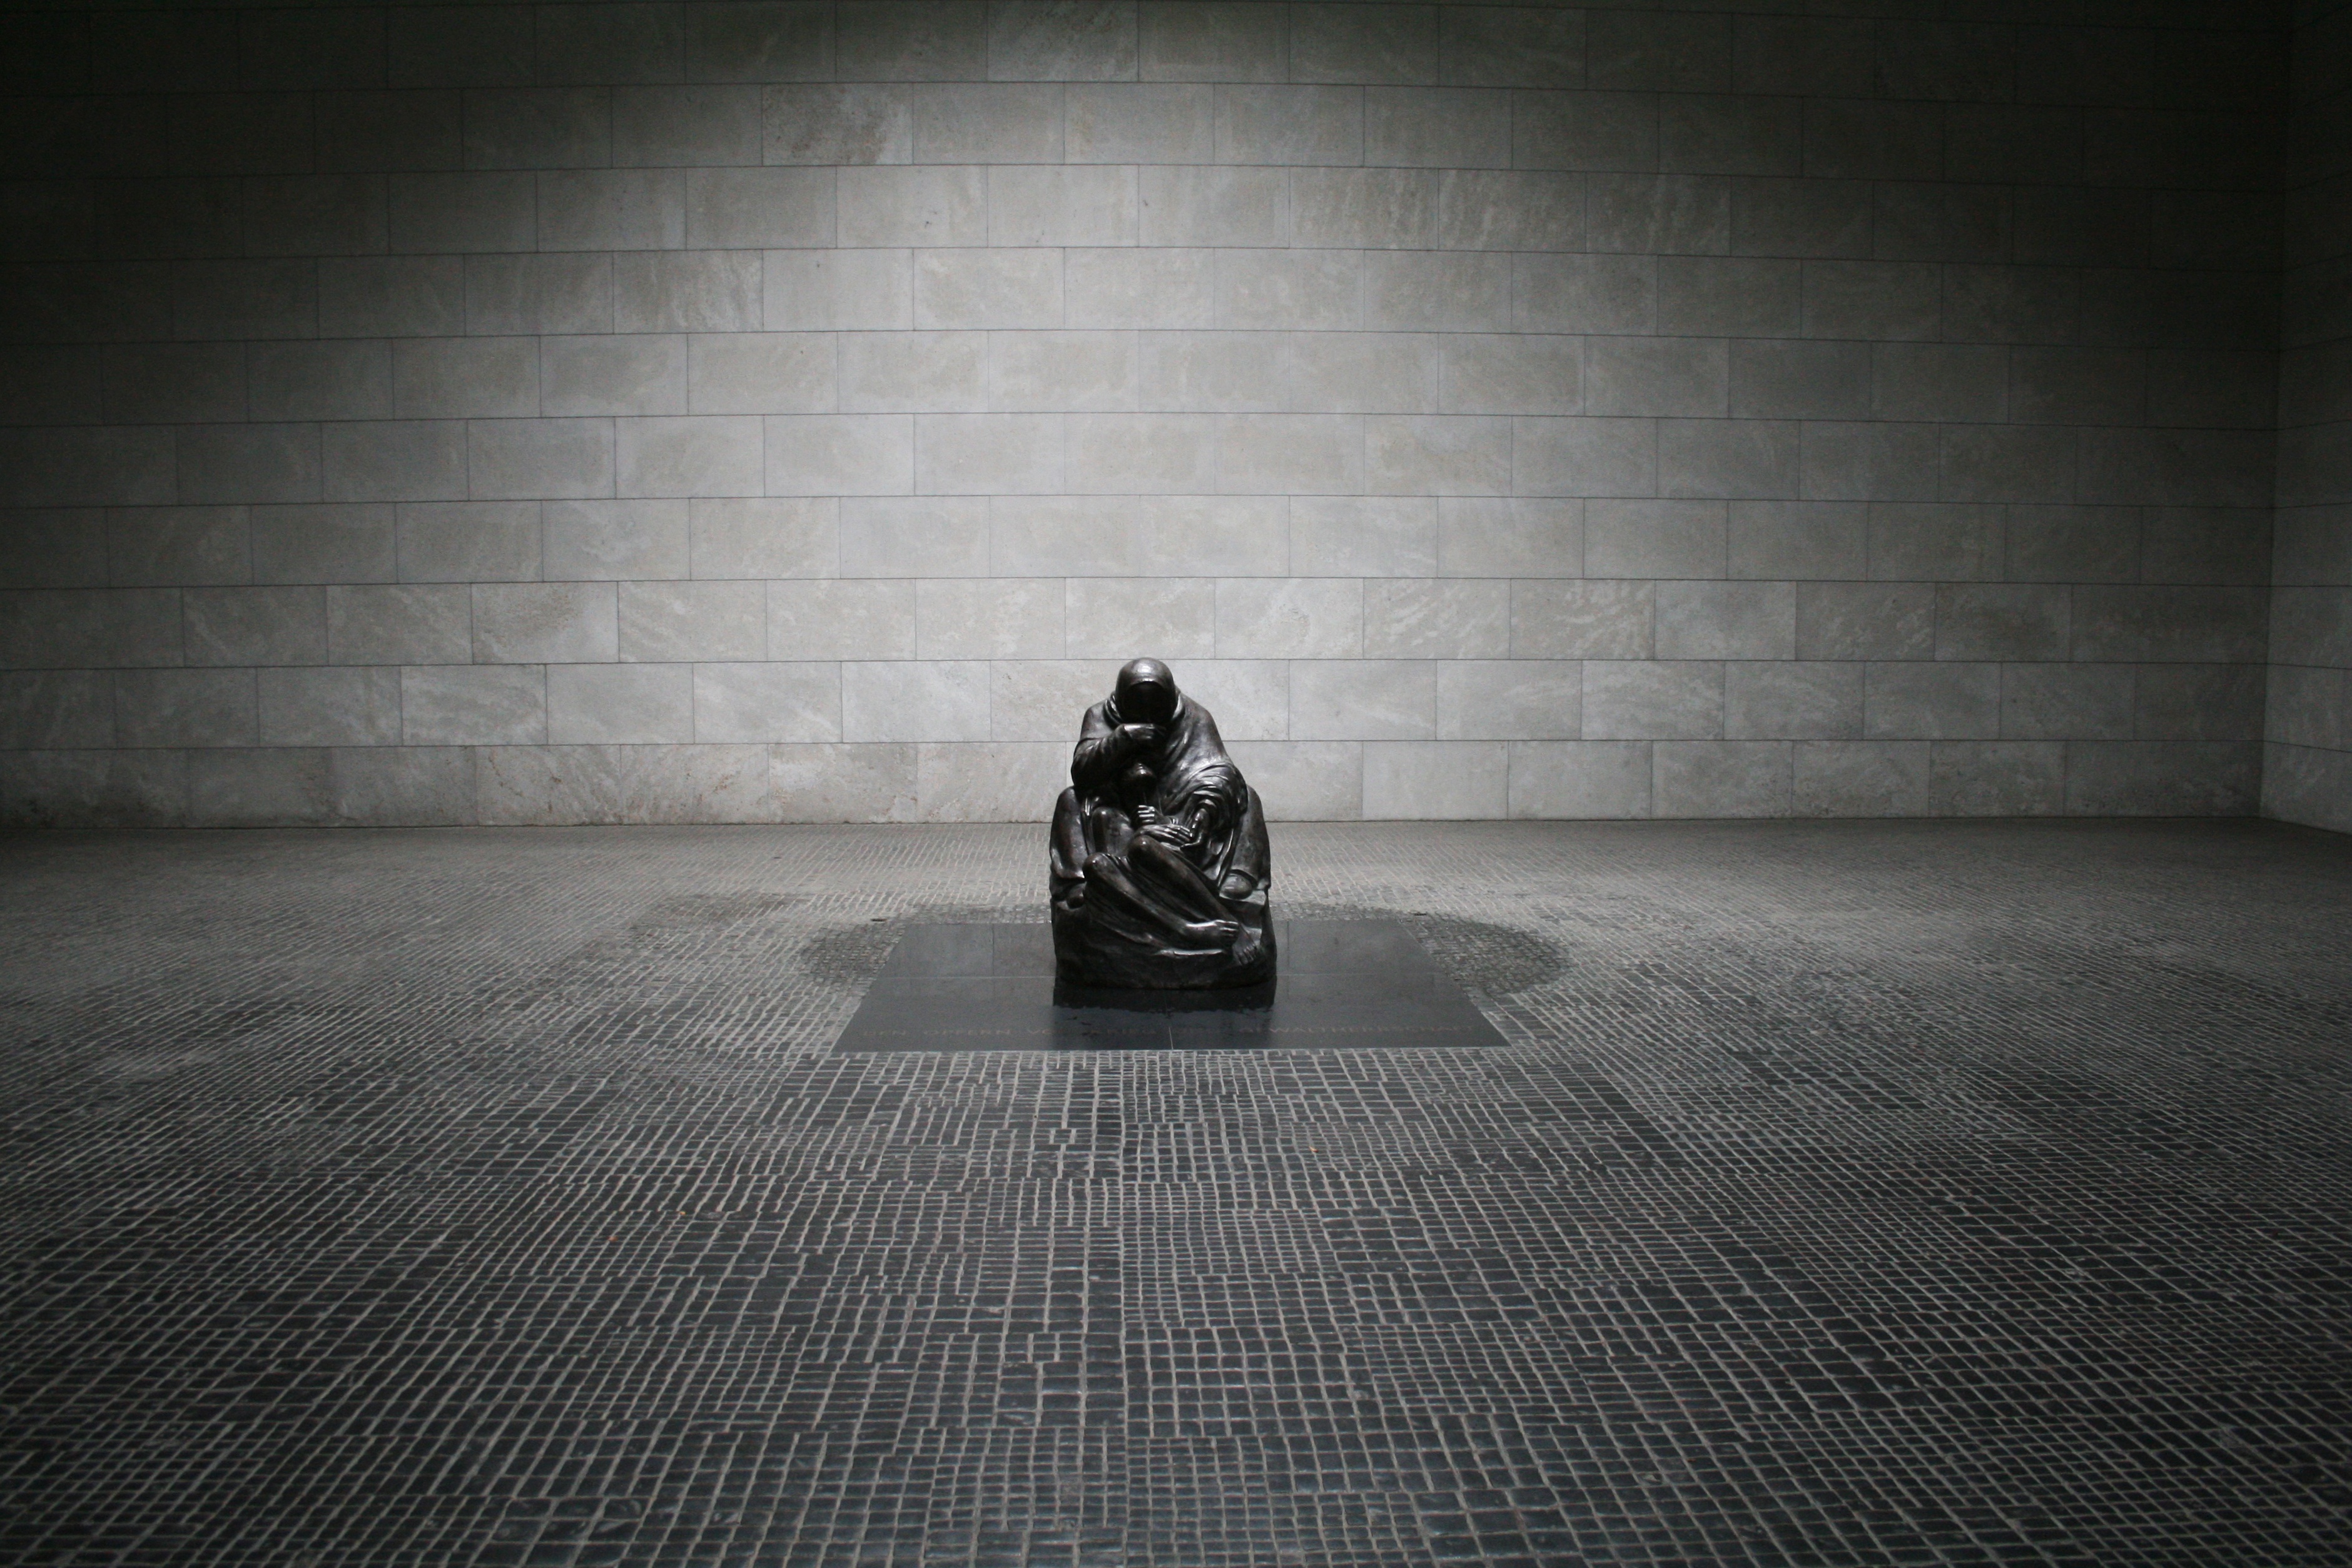
light, black and white, white, photography, floor, monument, shadow, darkness, black, monochrome, art, symmetry, photograph, berlin, image, shape, screenshot, monochrome photography